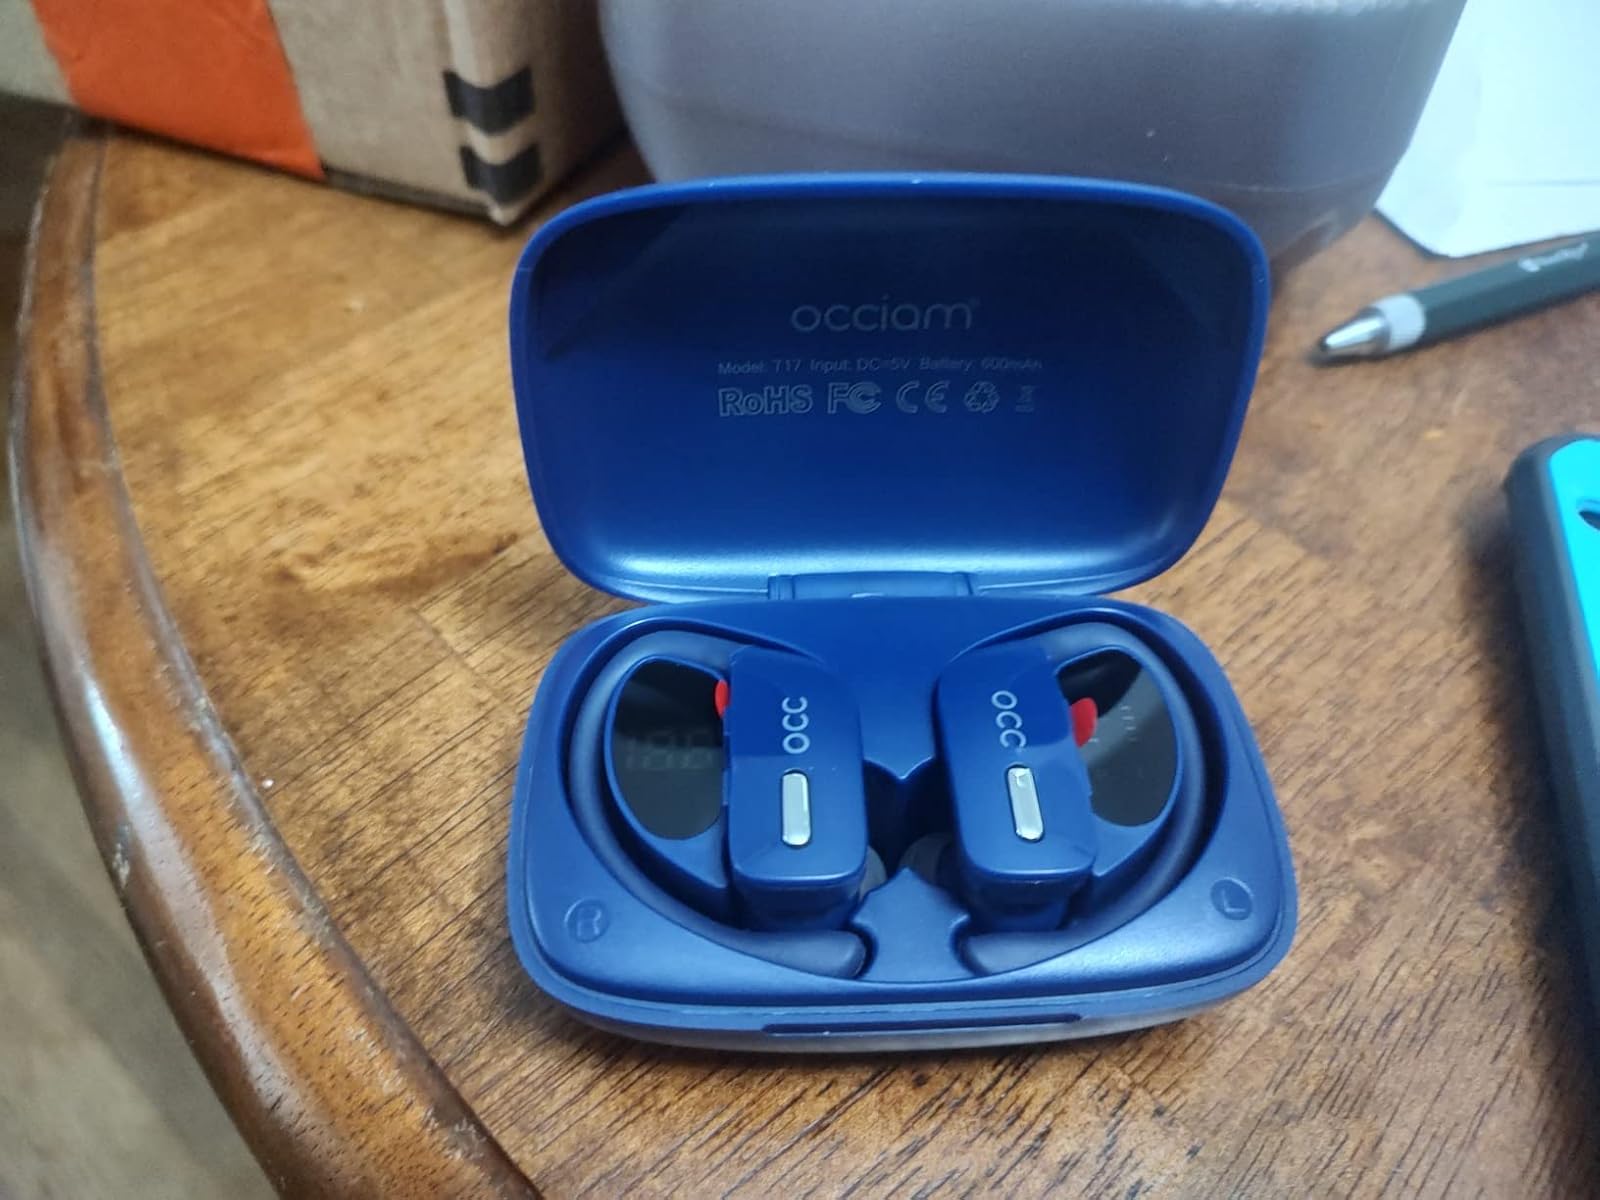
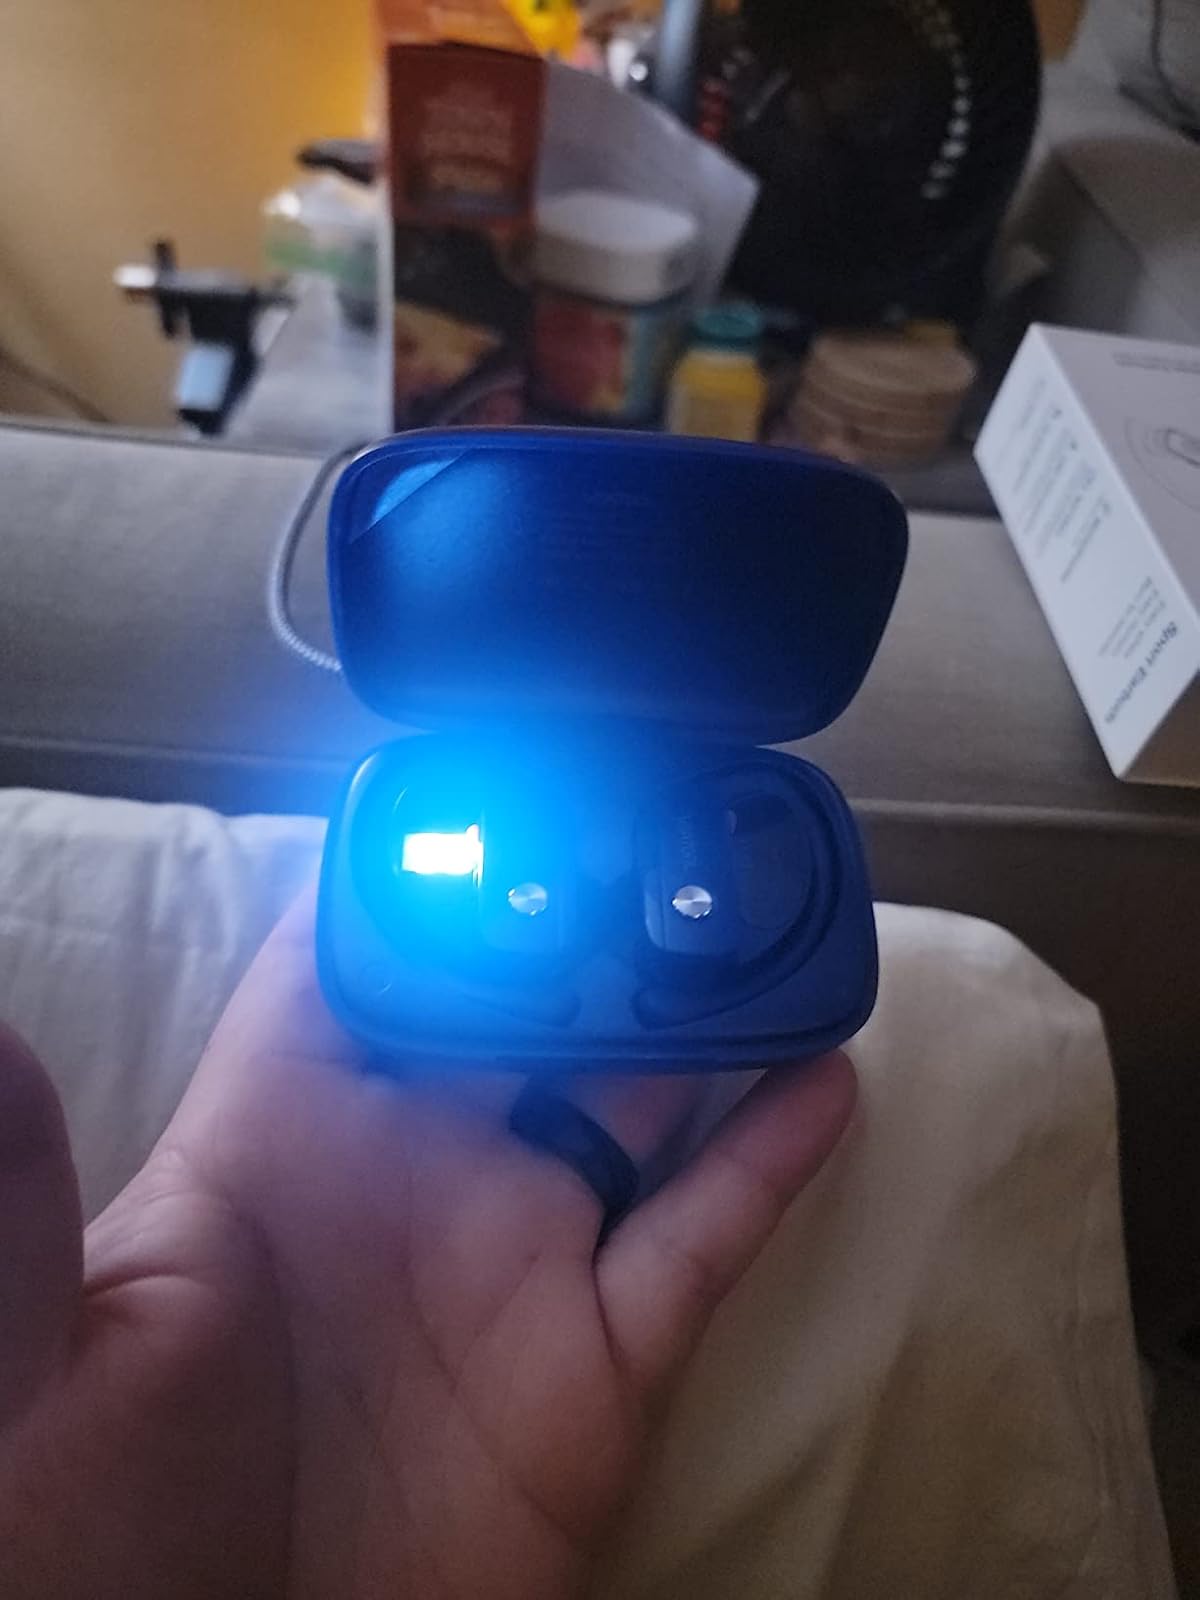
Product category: earbuds
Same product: no